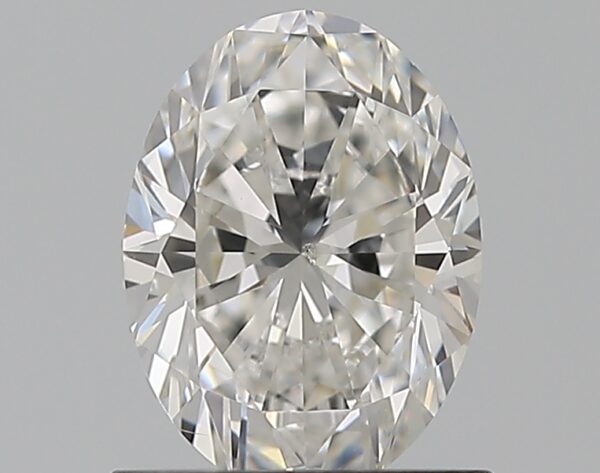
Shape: oval
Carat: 0.9
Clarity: SI1
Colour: F
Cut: EX
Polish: EX
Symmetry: VG
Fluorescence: F
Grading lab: GIA
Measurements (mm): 7.37 x 5.47 x 3.47